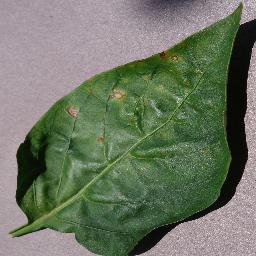
Label: Pepper,_bell___Bacterial_spot